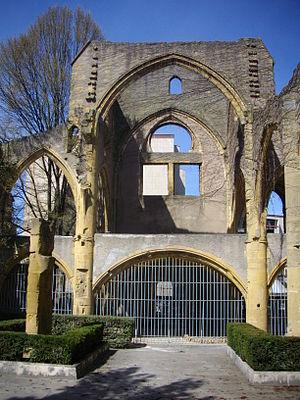
Ruines de l'église Saint-Livier de Metz (Moselle, France)
L’église Saint-Livier est une église catholique en ruine située à Metz en Moselle, dans le quartier du Pontiffroy.